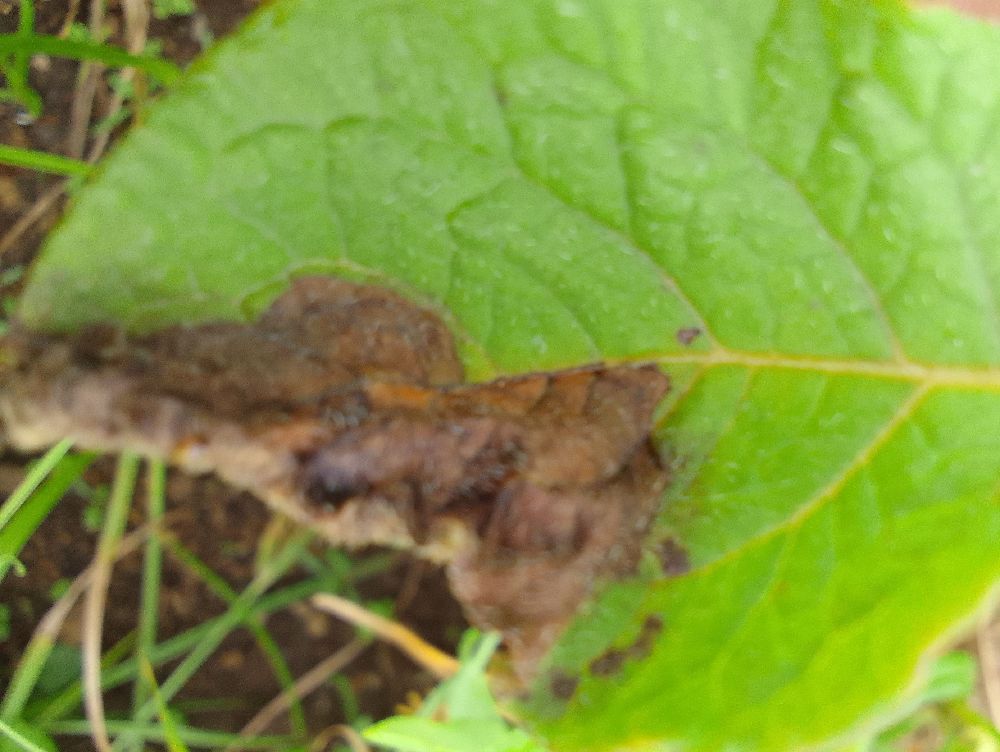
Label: Late blight